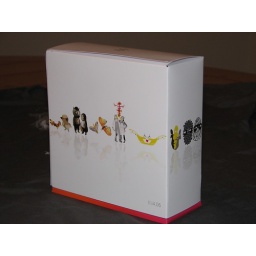
Obviously not the regular Zune box here... note the ship date in the corner...